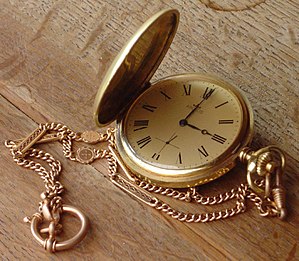
Klokken
Klokkeslættet kan vises bl.a. ved hjælp af et ur.
"Klokken eller klokkeslættet betegner et udtryk for tidsangivelse i timer og mindre enheder, som i: ""hvad er klokken?"" Klokken/klokkeslættet refererer til, hvad et korrekt indstillet ur på et givent tidspunkt viser – omsat i dagligdags sprog.